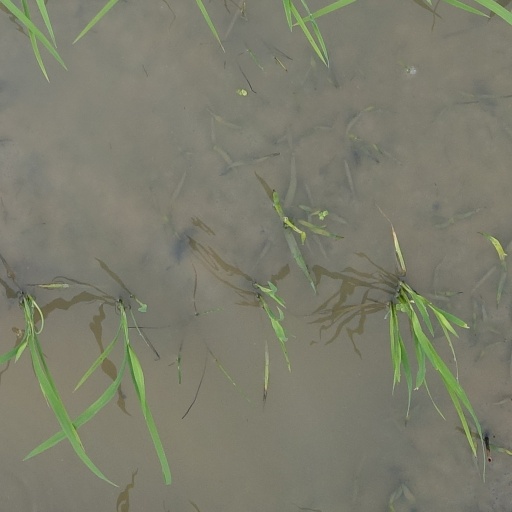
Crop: rice